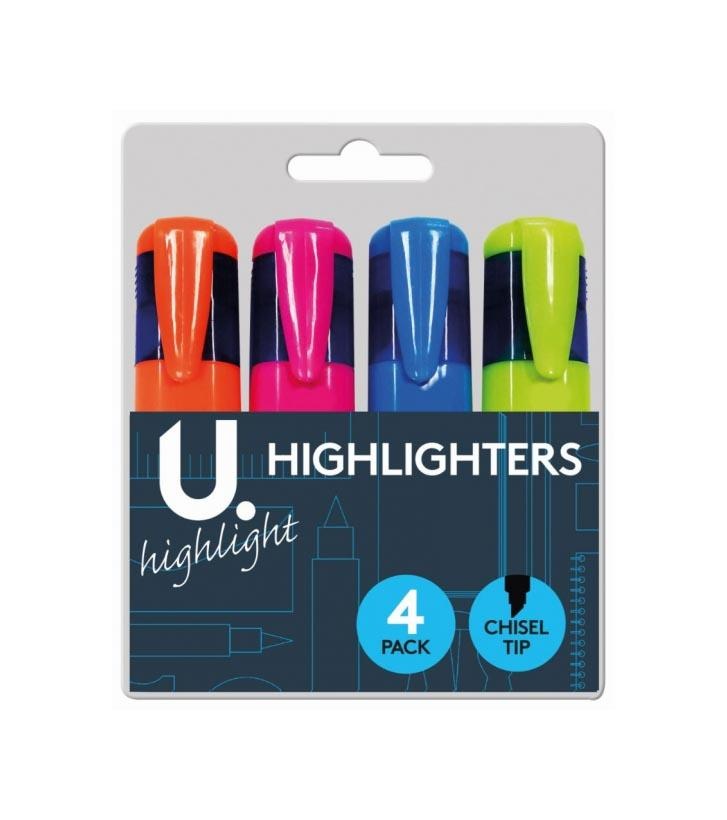
Assorted Colour 4 Pack Highlighters Chisel Tip School Office Highlighters P2317
Brand: MM HOMESTORES
*** Unless stated, prices are per 1 unit, colours and designs may vary from the photos, sizes given are approximations, stock is subject to availability *** Assorted Colour 4 Pack Highlighters Chisel Tip Stationery School Office Highlighters
Category: Office Supplies > Office Instruments > Writing & Drawing Instruments > Markers & Highlighters > Highlighters